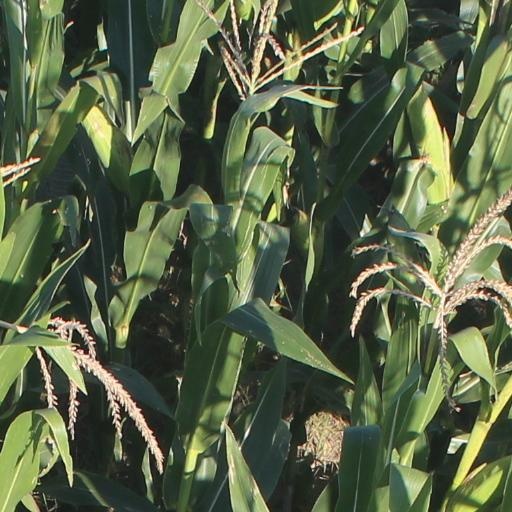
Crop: maize; corn